List of Holocaust transports from Slovakia

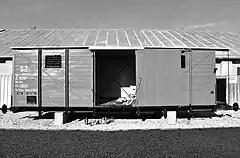
Restored train car used to transport Slovak Jews. SŽ stands for Slovenské Železnice (Slovak Railways).

A moratorium on transports to the east was imposed on 19 June 1942 due to military campaigns on the Eastern Front. The rest of the family transports (eight in total) were therefore directed to Auschwitz. The first arrived on 4 July, which led to the initial selection on the ramp at Auschwitz II-Birkenau, which became a regular event. The majority of deportees—especially mothers with children—were not chosen for forced labor and instead were killed in gas chambers. By 1 August, most of the Jews not exempt from deportation had already been deported or had fled to Hungary to avoid the deportations, leading to a six-week halt in the transports. An additional three trains departed for Auschwitz in September and October.